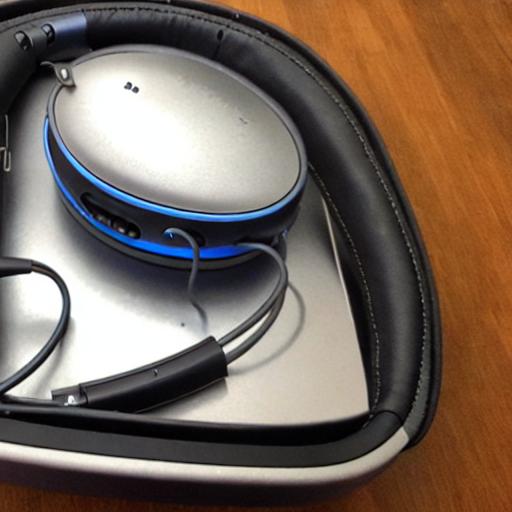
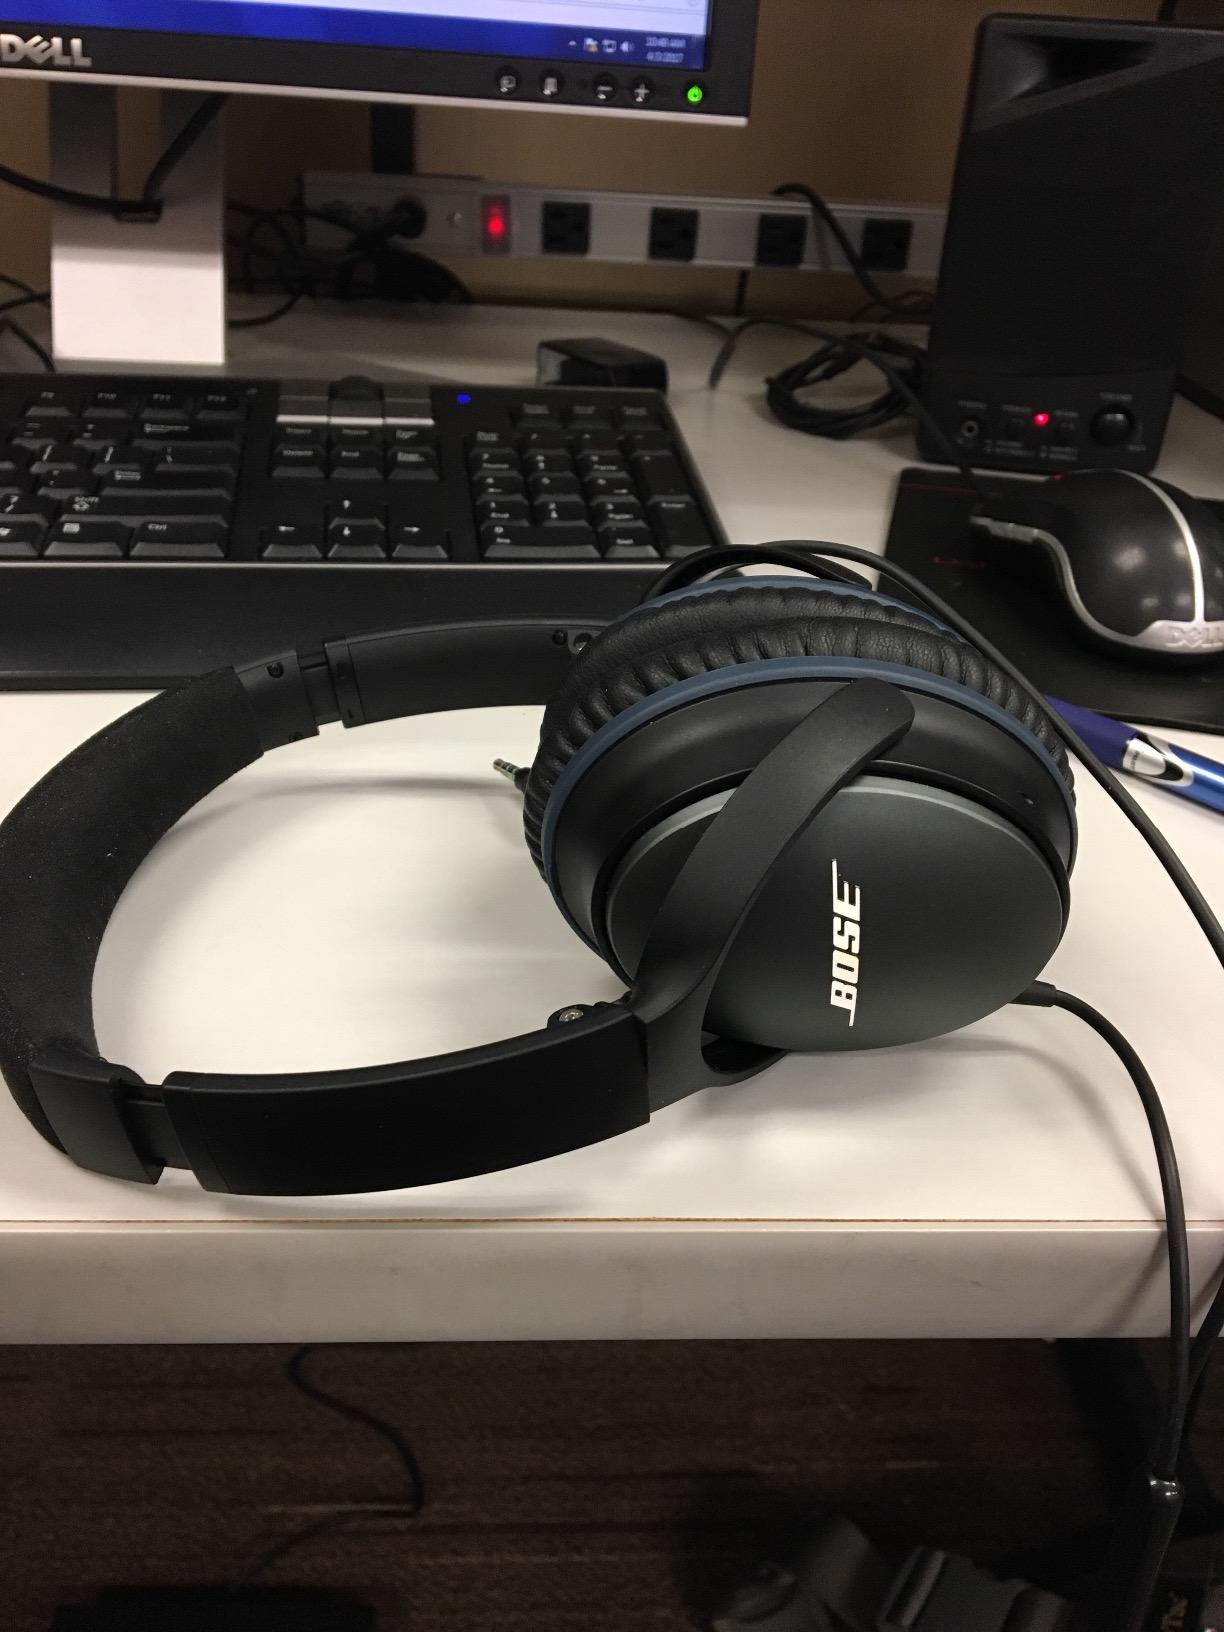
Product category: headphones
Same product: no